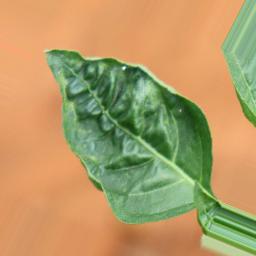
Label: mites_and_trips